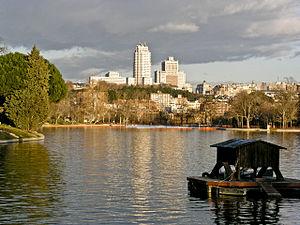
La Casa de Campo est un jardin historique et le principal parc public de Madrid, en Espagne. Ancienne réserve de chasse pour la royauté, il s'étend sur une superficie de 1 722 hectares dans l'ouest de la ville.